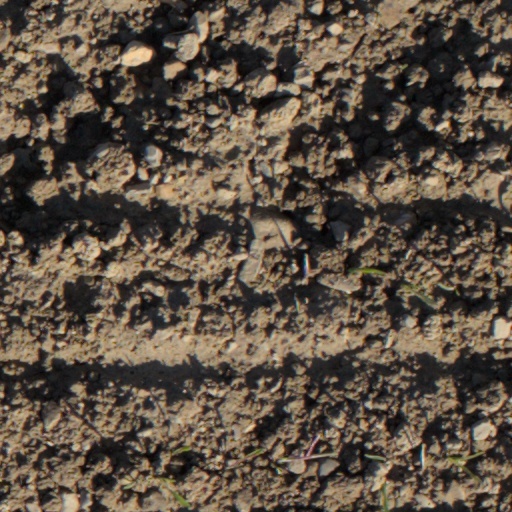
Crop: wheat